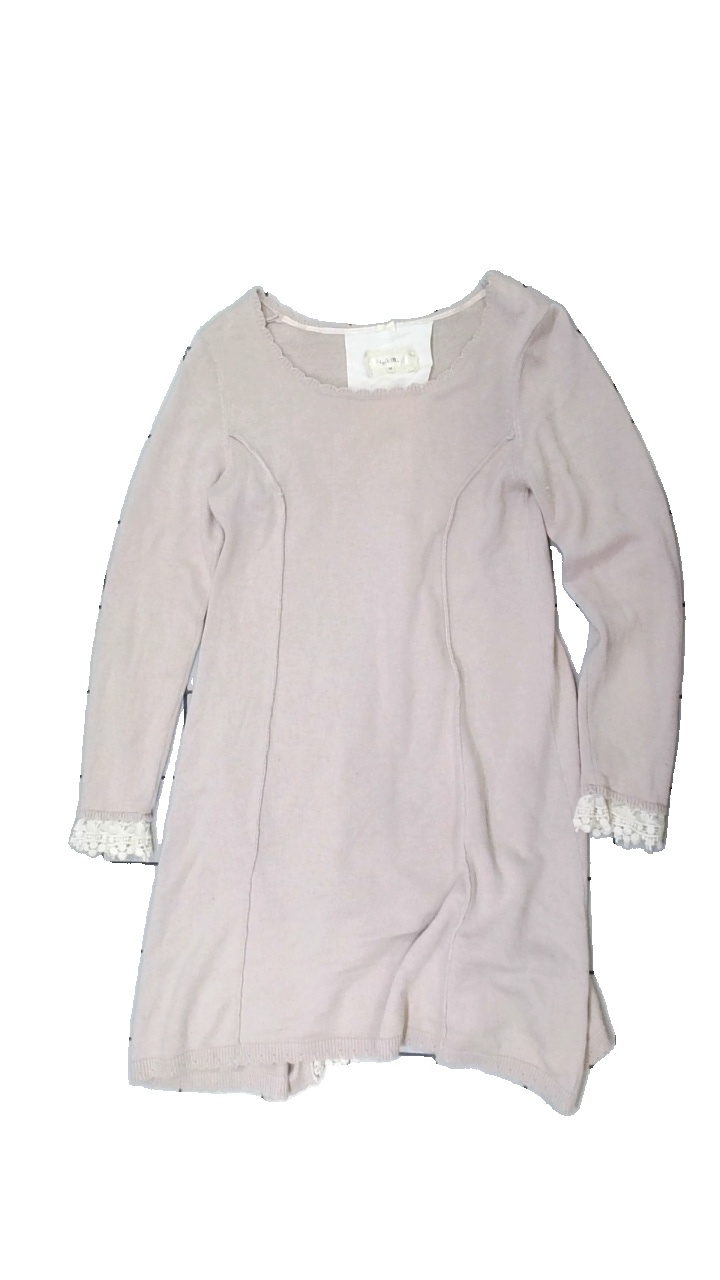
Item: Dress (Ladies)
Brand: Missing
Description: rosa klänning med spetsdetaljer, lite nopprig i armhålor, liten fläck längst ner
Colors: White, Pink
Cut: Regular
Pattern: Lace
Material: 78% wool 22% cotton
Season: All
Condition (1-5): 4
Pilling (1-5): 4
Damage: fläck
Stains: Minor
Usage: Reuse
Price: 50-100